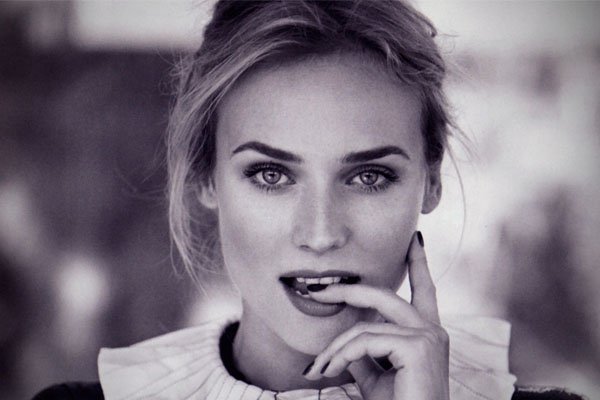
Gender: women